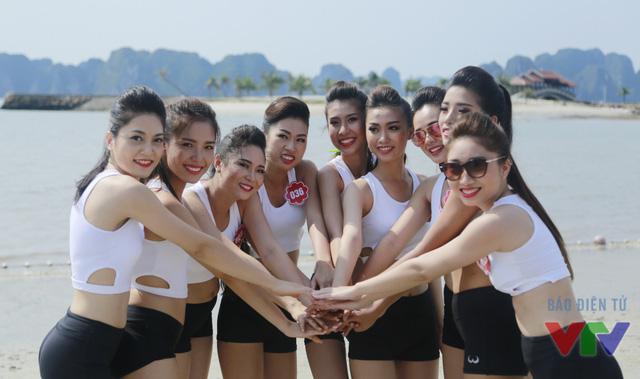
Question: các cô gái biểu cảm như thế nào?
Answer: những cô gái đang cười rất tươi